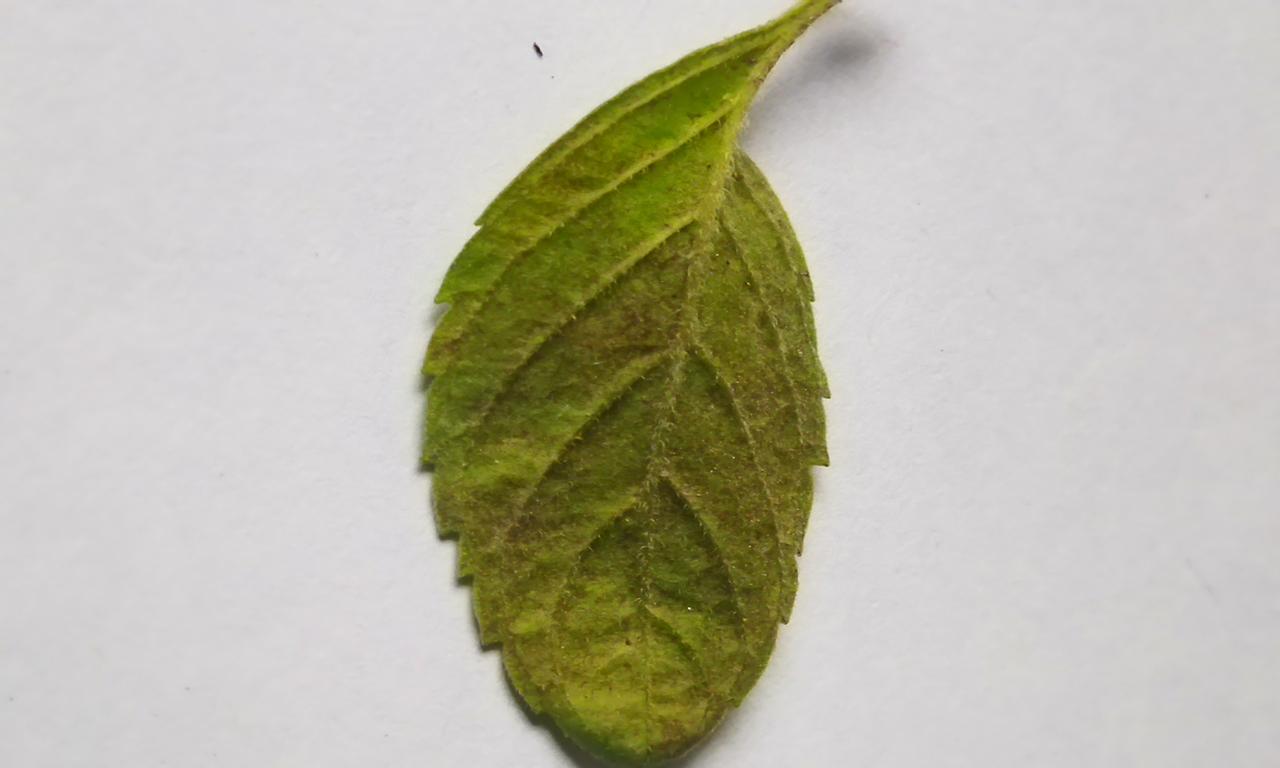
Label: Spoiled